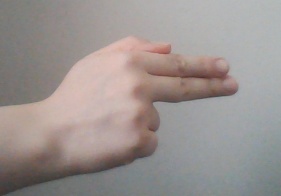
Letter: ghain